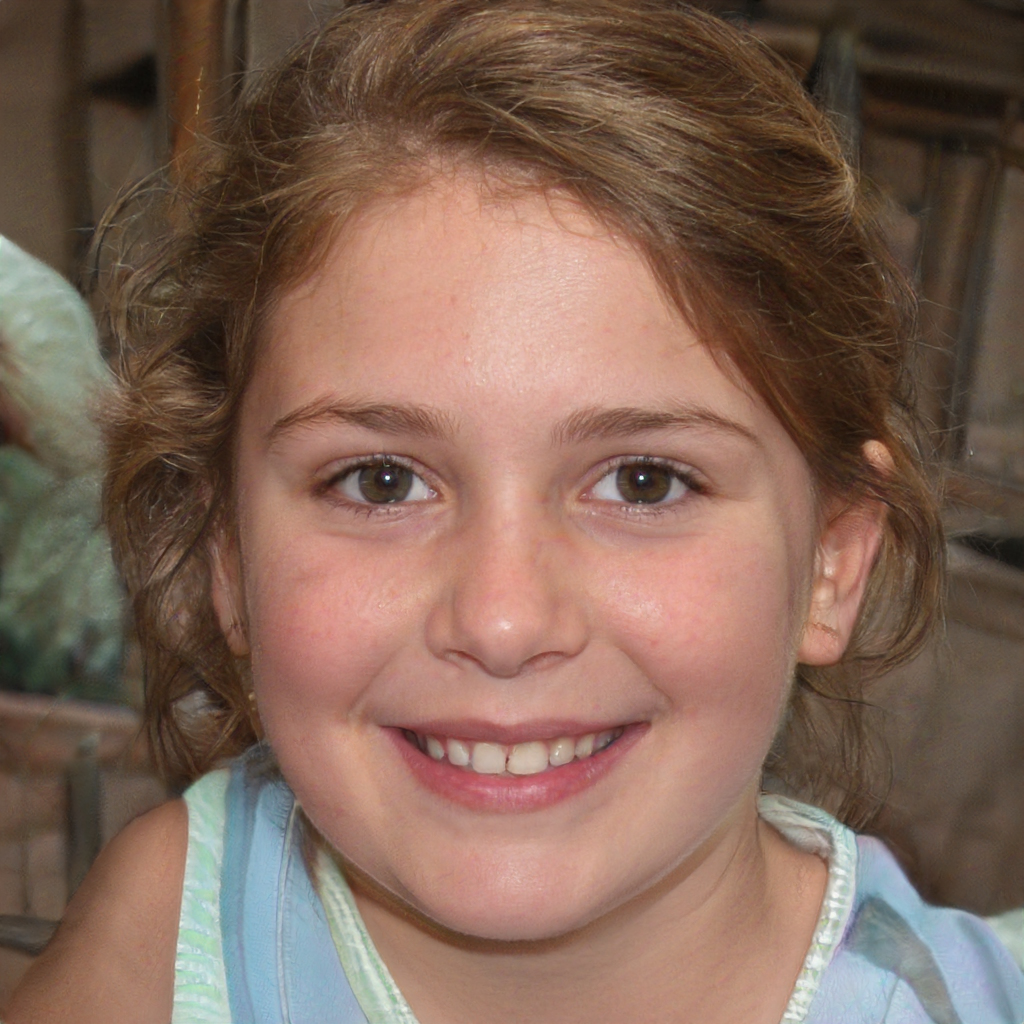
Label: Colored